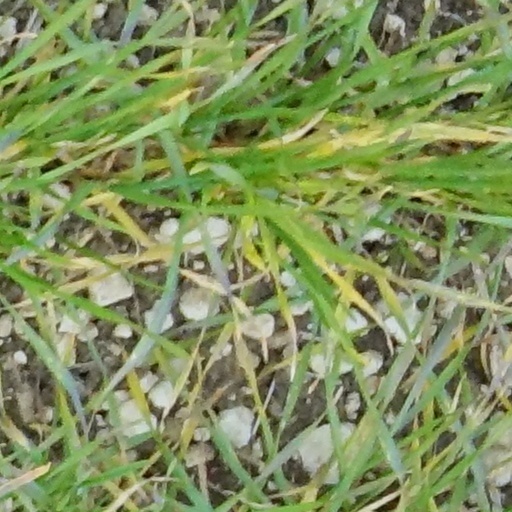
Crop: wheat